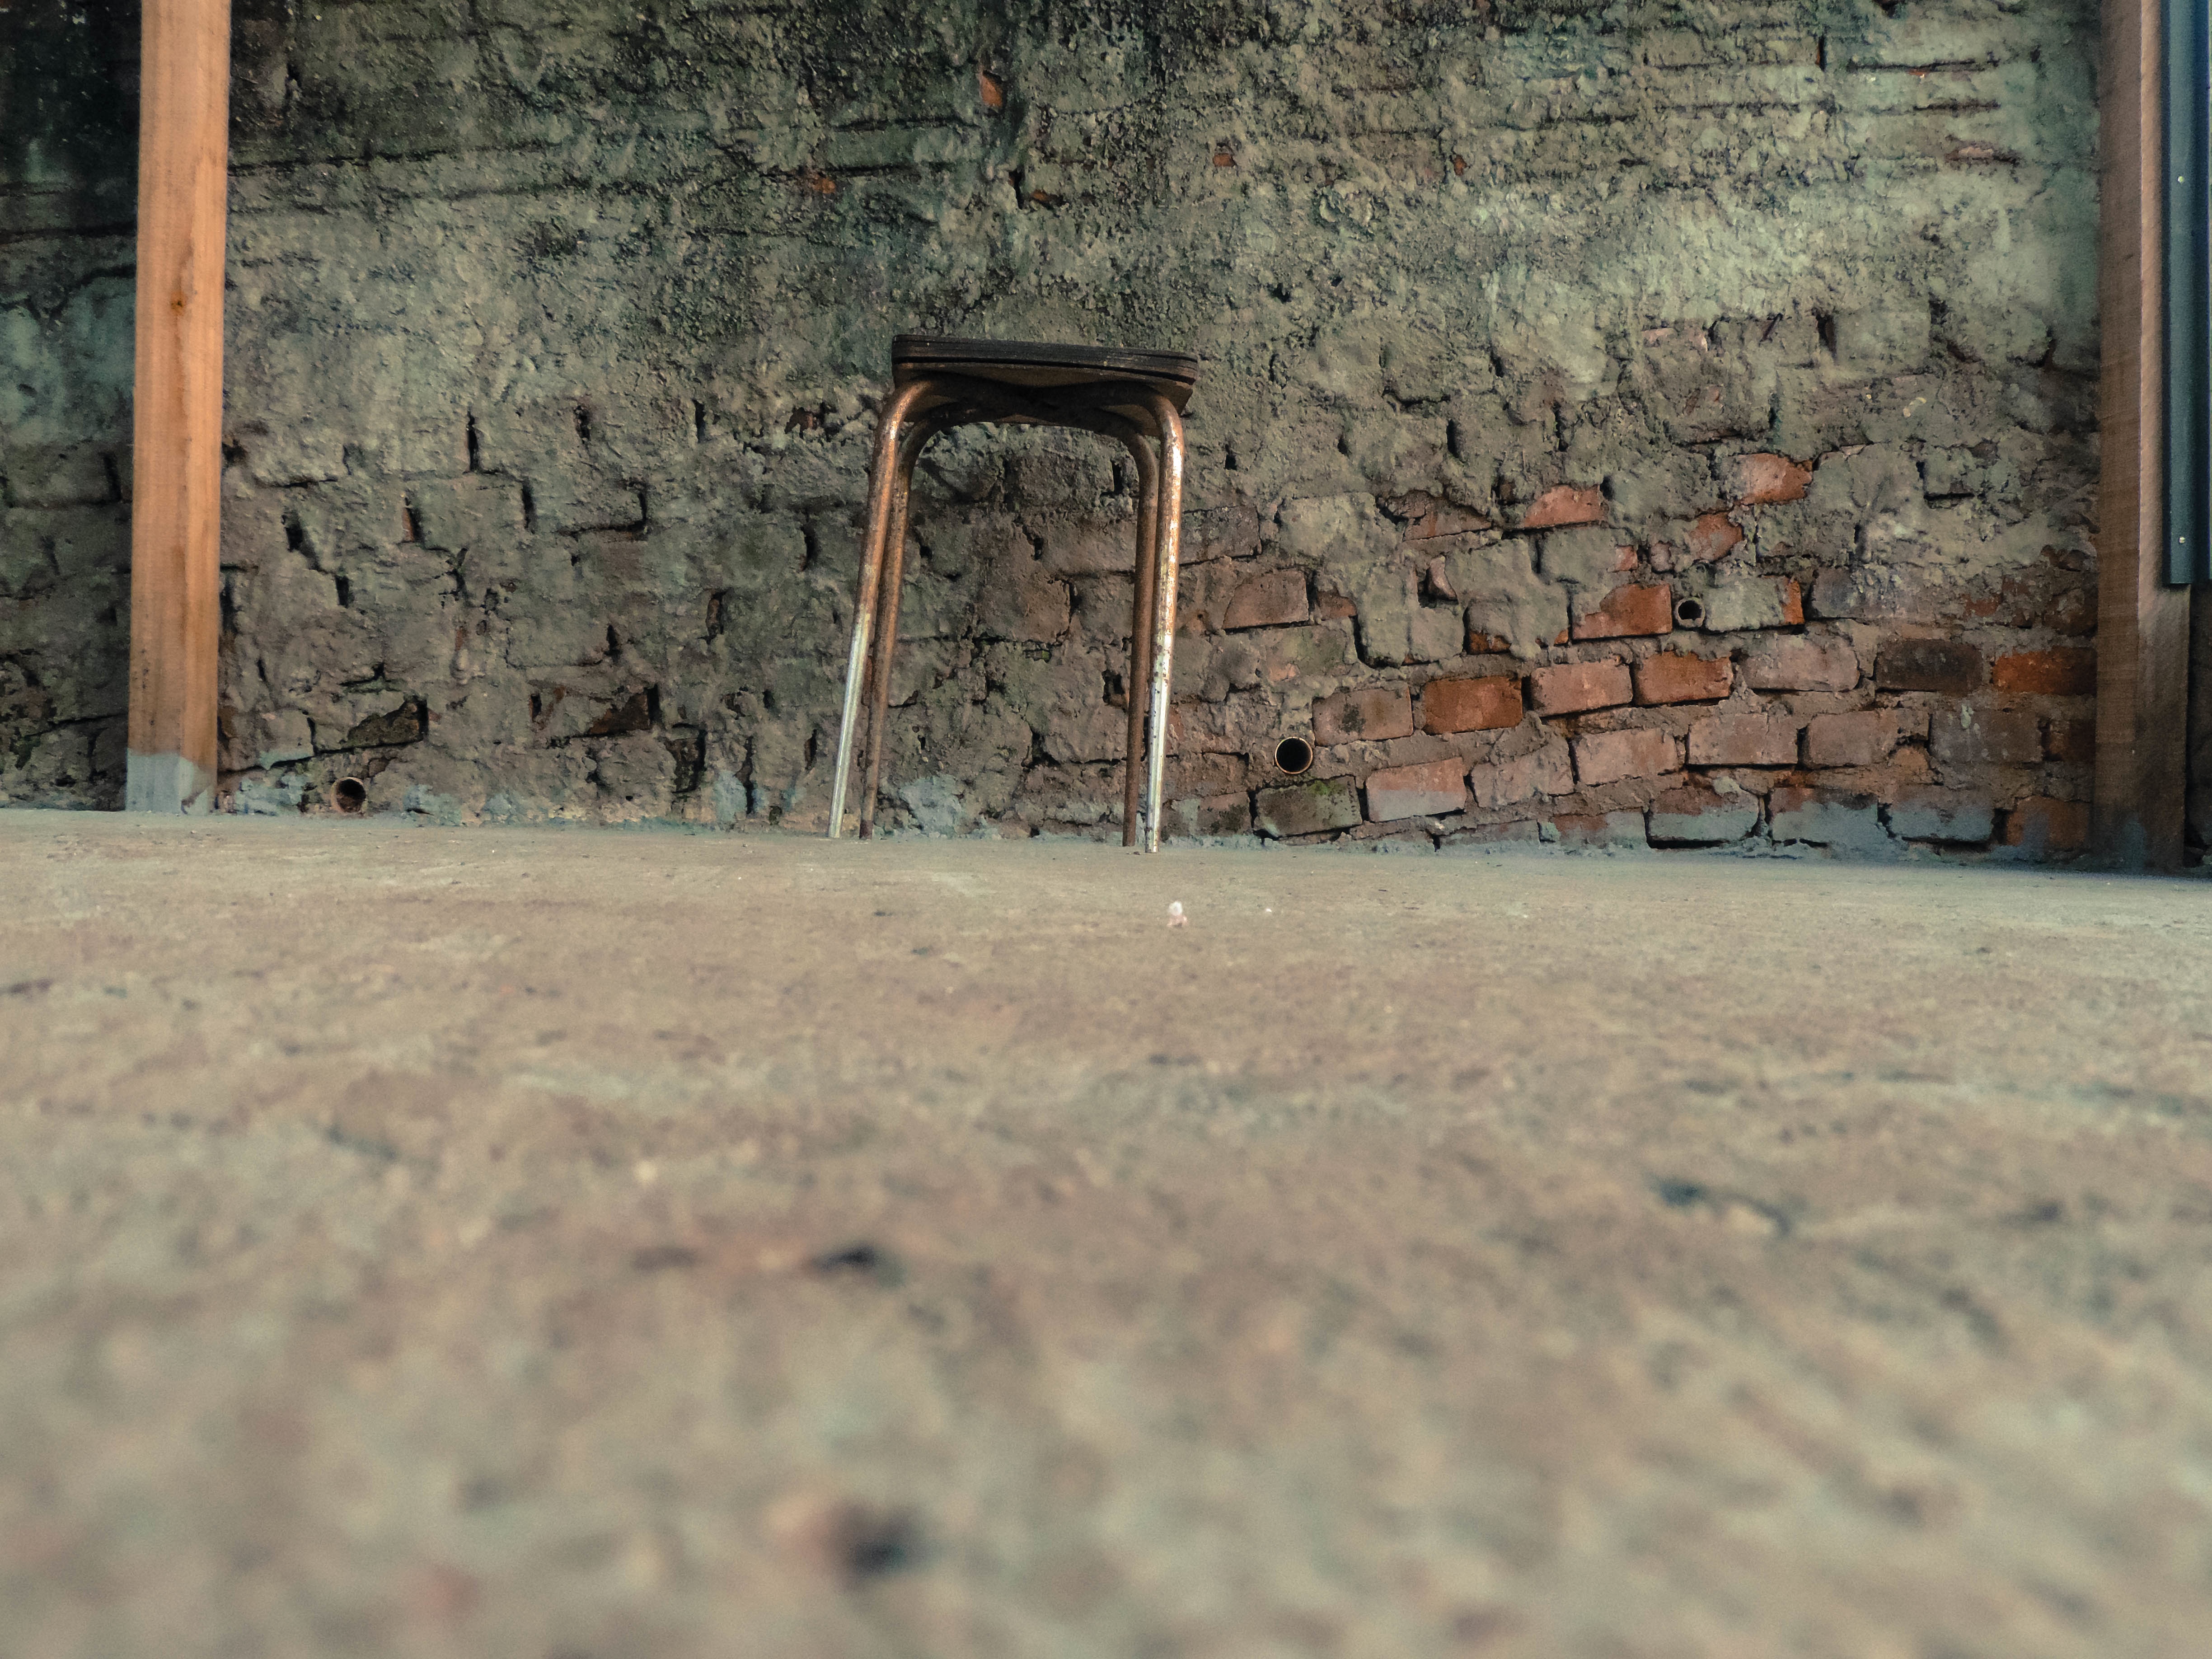
wood, wall, ruins, ancient history